Hamburg-Köln-Express

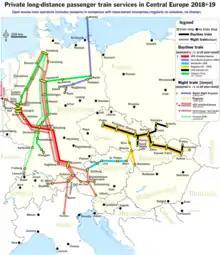
Connection map. Successor of "HKX" service shown in bright green.

Starting on 23 July 2012, HKX operated regular services between Hamburg-Altona and Cologne. The journey took about 4h 20min, similar to that of services operated by DB but with lower fares. On 24 March 2018, Flixmobility, the parent company of Flixbus, took over HKX's operations and the route was rebranded as a Flixtrain route, complementing the former Locomore train service operated by Leo Express on behalf of Flixmobility since 2017.